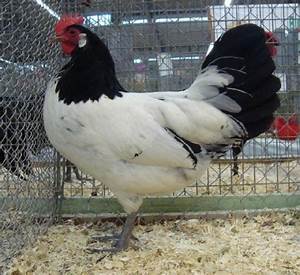
Label: chicken